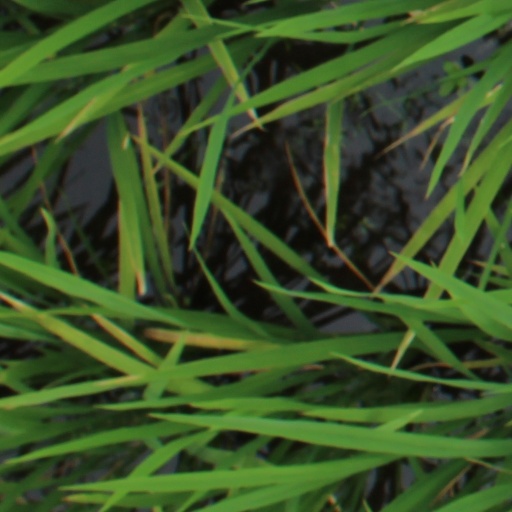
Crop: rice